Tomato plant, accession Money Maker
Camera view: tilt-top (135 deg); turntable rotation: 0 degrees
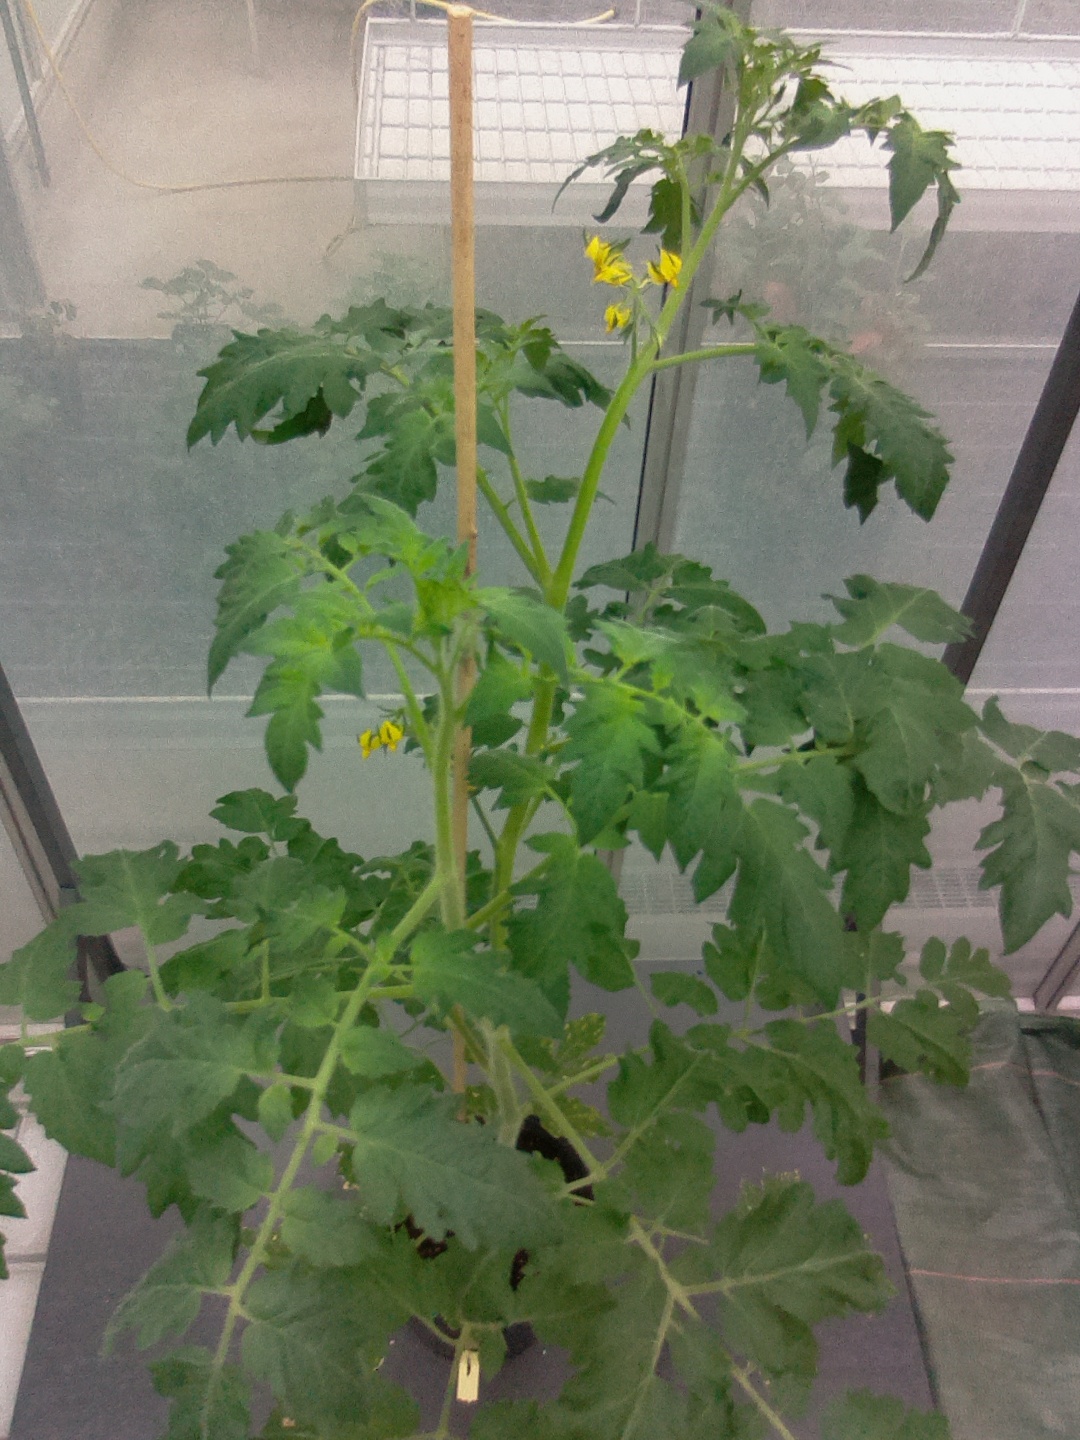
BBCH growth stage 66: Full flowering, 60%-70% of flowers open, more petals falling